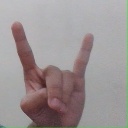
अक्षर: श